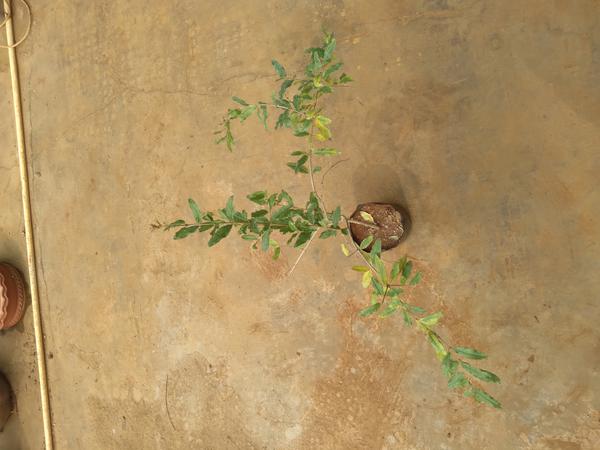
Plant: Pomegranate